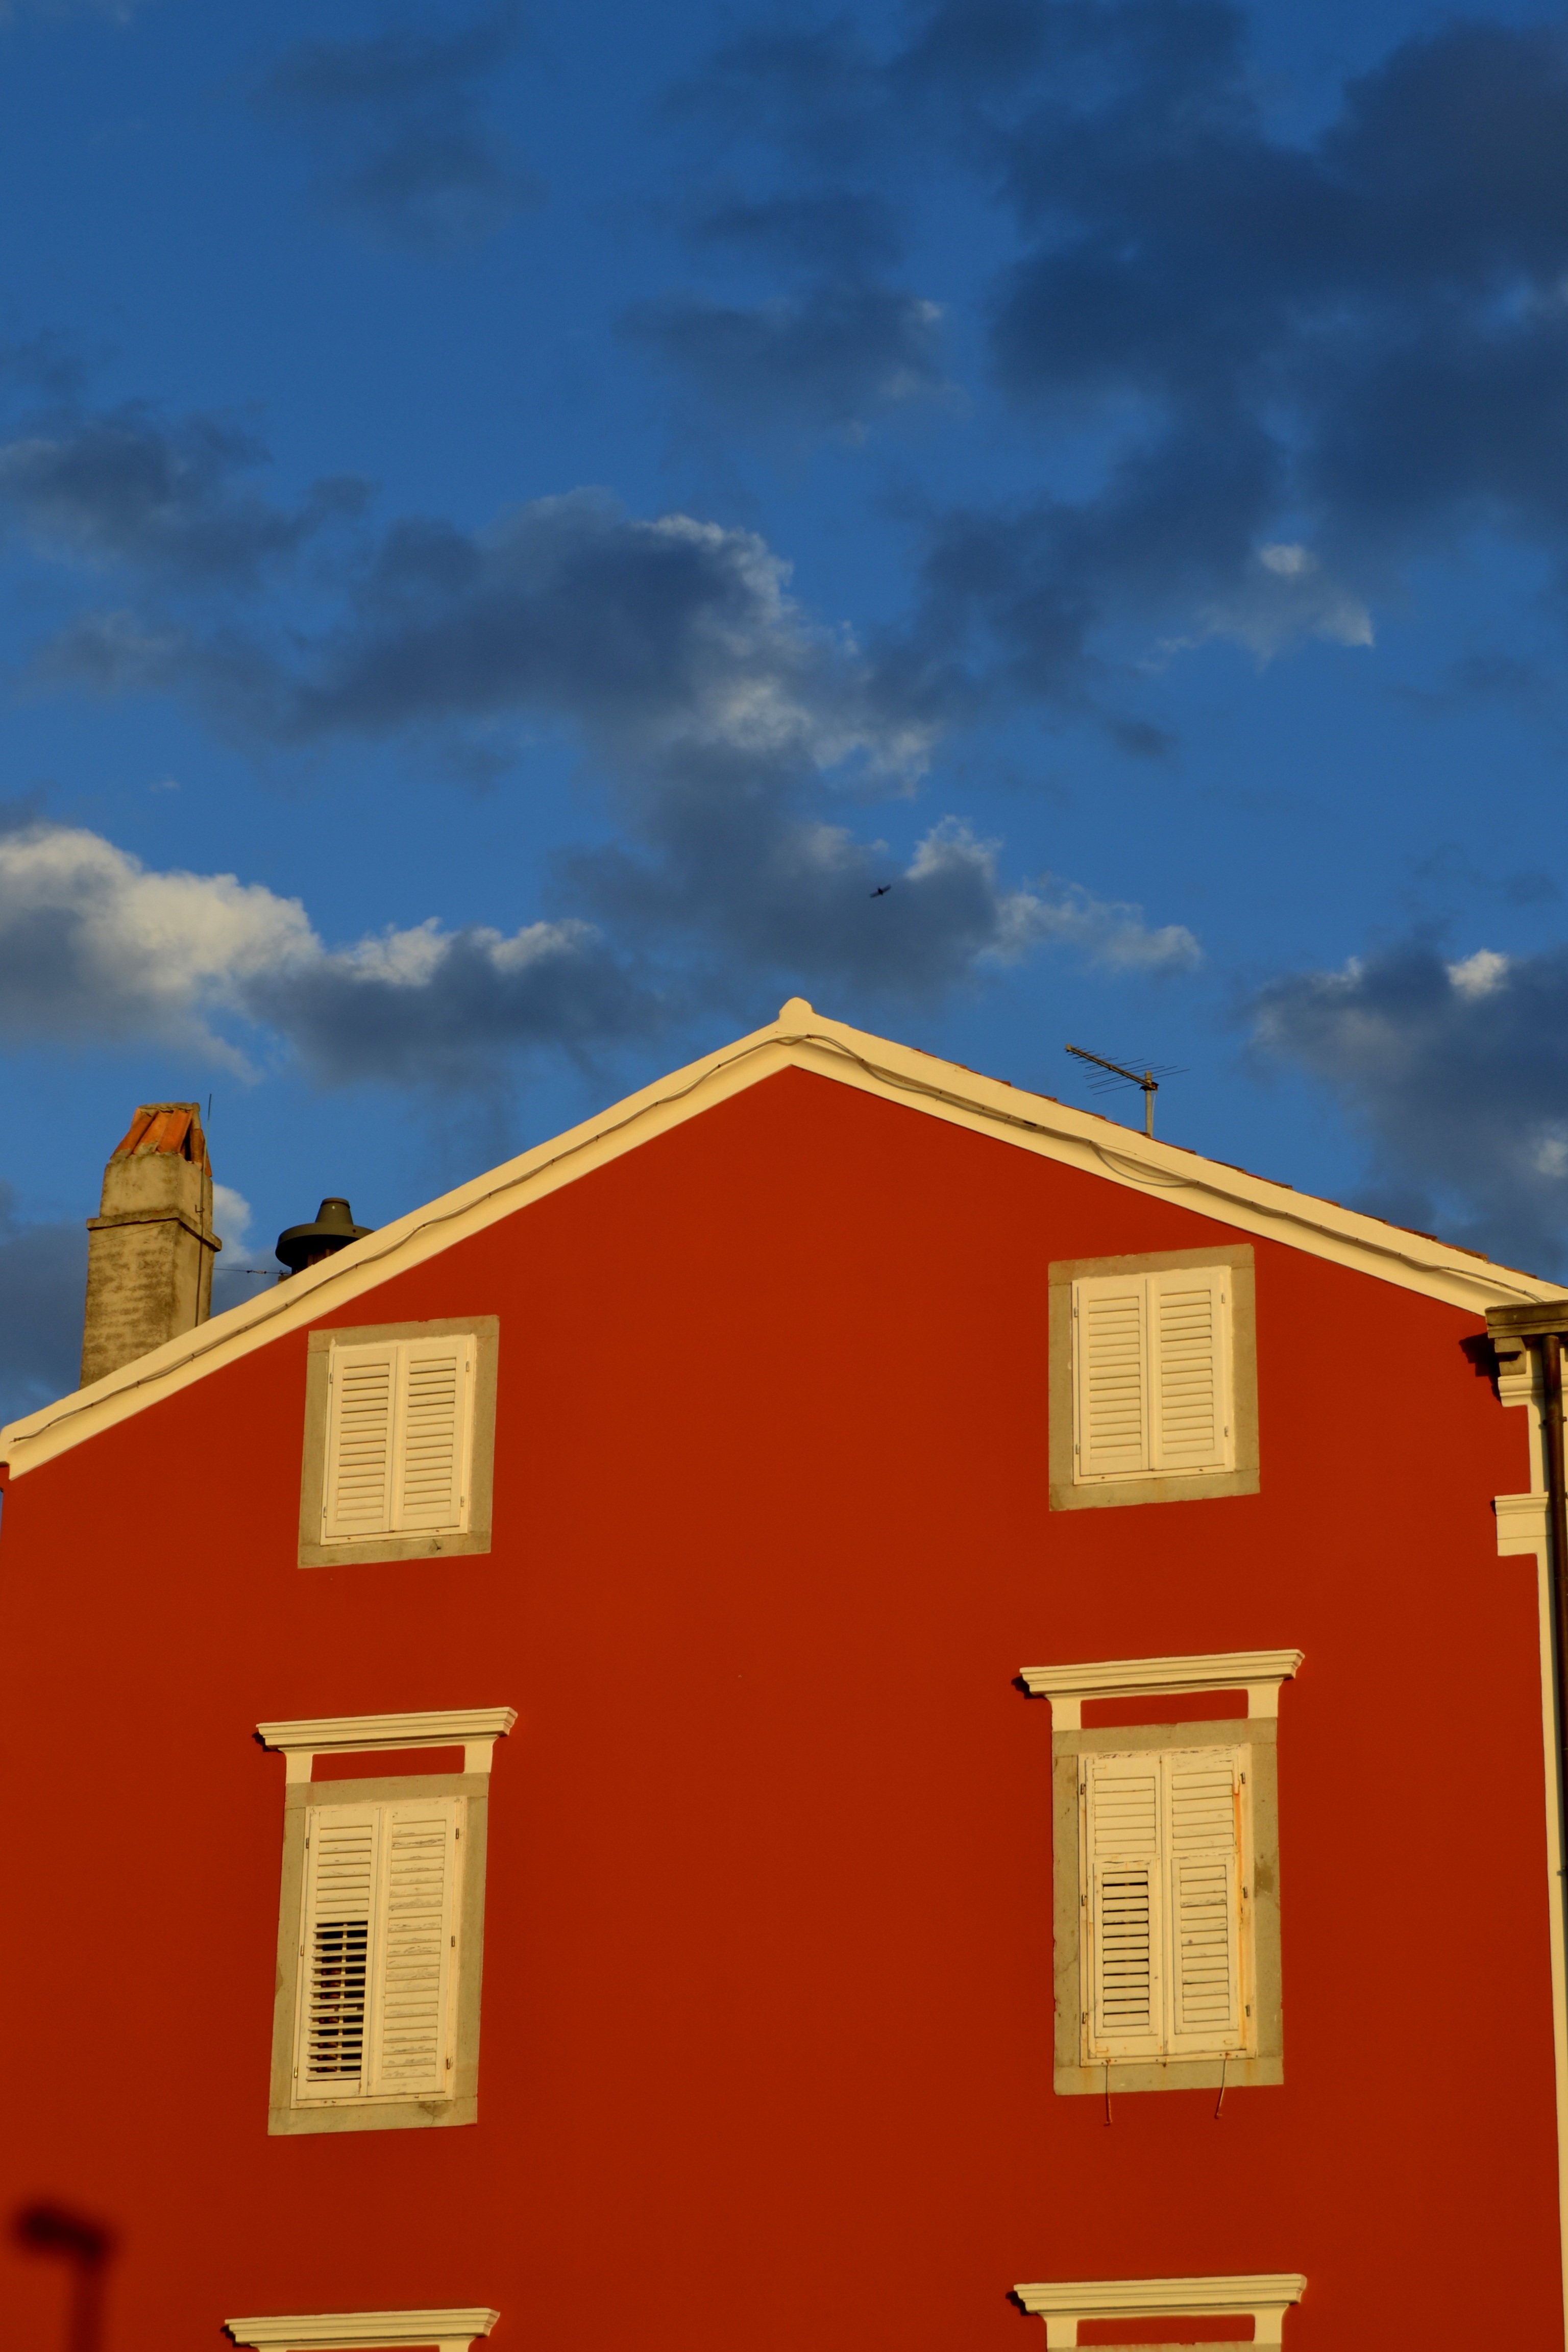
architecture, sky, sunset, house, roof, building, evening, red, color, facade, blue, clouds, croatia, design, red house, lo inj